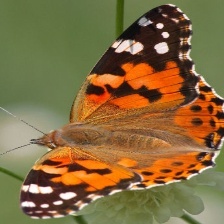
Species: PAINTED LADY
Butterfly family (ImageNet category): admiral